Port security

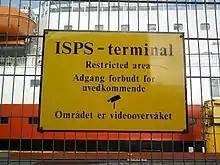
An ISPS port code being enforced in Vardø, Norway. The Norwegian Hurtigruten is in the background.

Port security is part of a broader definition concerning maritime security. It refers to the defense, law and treaty enforcement, and Counterterrorism activities that fall within the port and maritime domain. It includes the protection of the seaports themselves and the protection and inspection of the cargo moving through the ports. Security risks related to ports often focus on either the physical security of the port, or security risks within the maritime supply chain.